Arabkir District

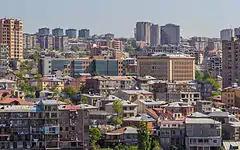
The AUA buildings and their neighbourhood

Their original cemetery was located at the north end of the district near the street of the Molokan community. However, the cemetery was converted into a park around 1963 and the gravestones were removed. Only a handful of graves remain in the wooded areas of the park, as well as a memorial to soldiers from the Arabkir District who were killed in World War II.